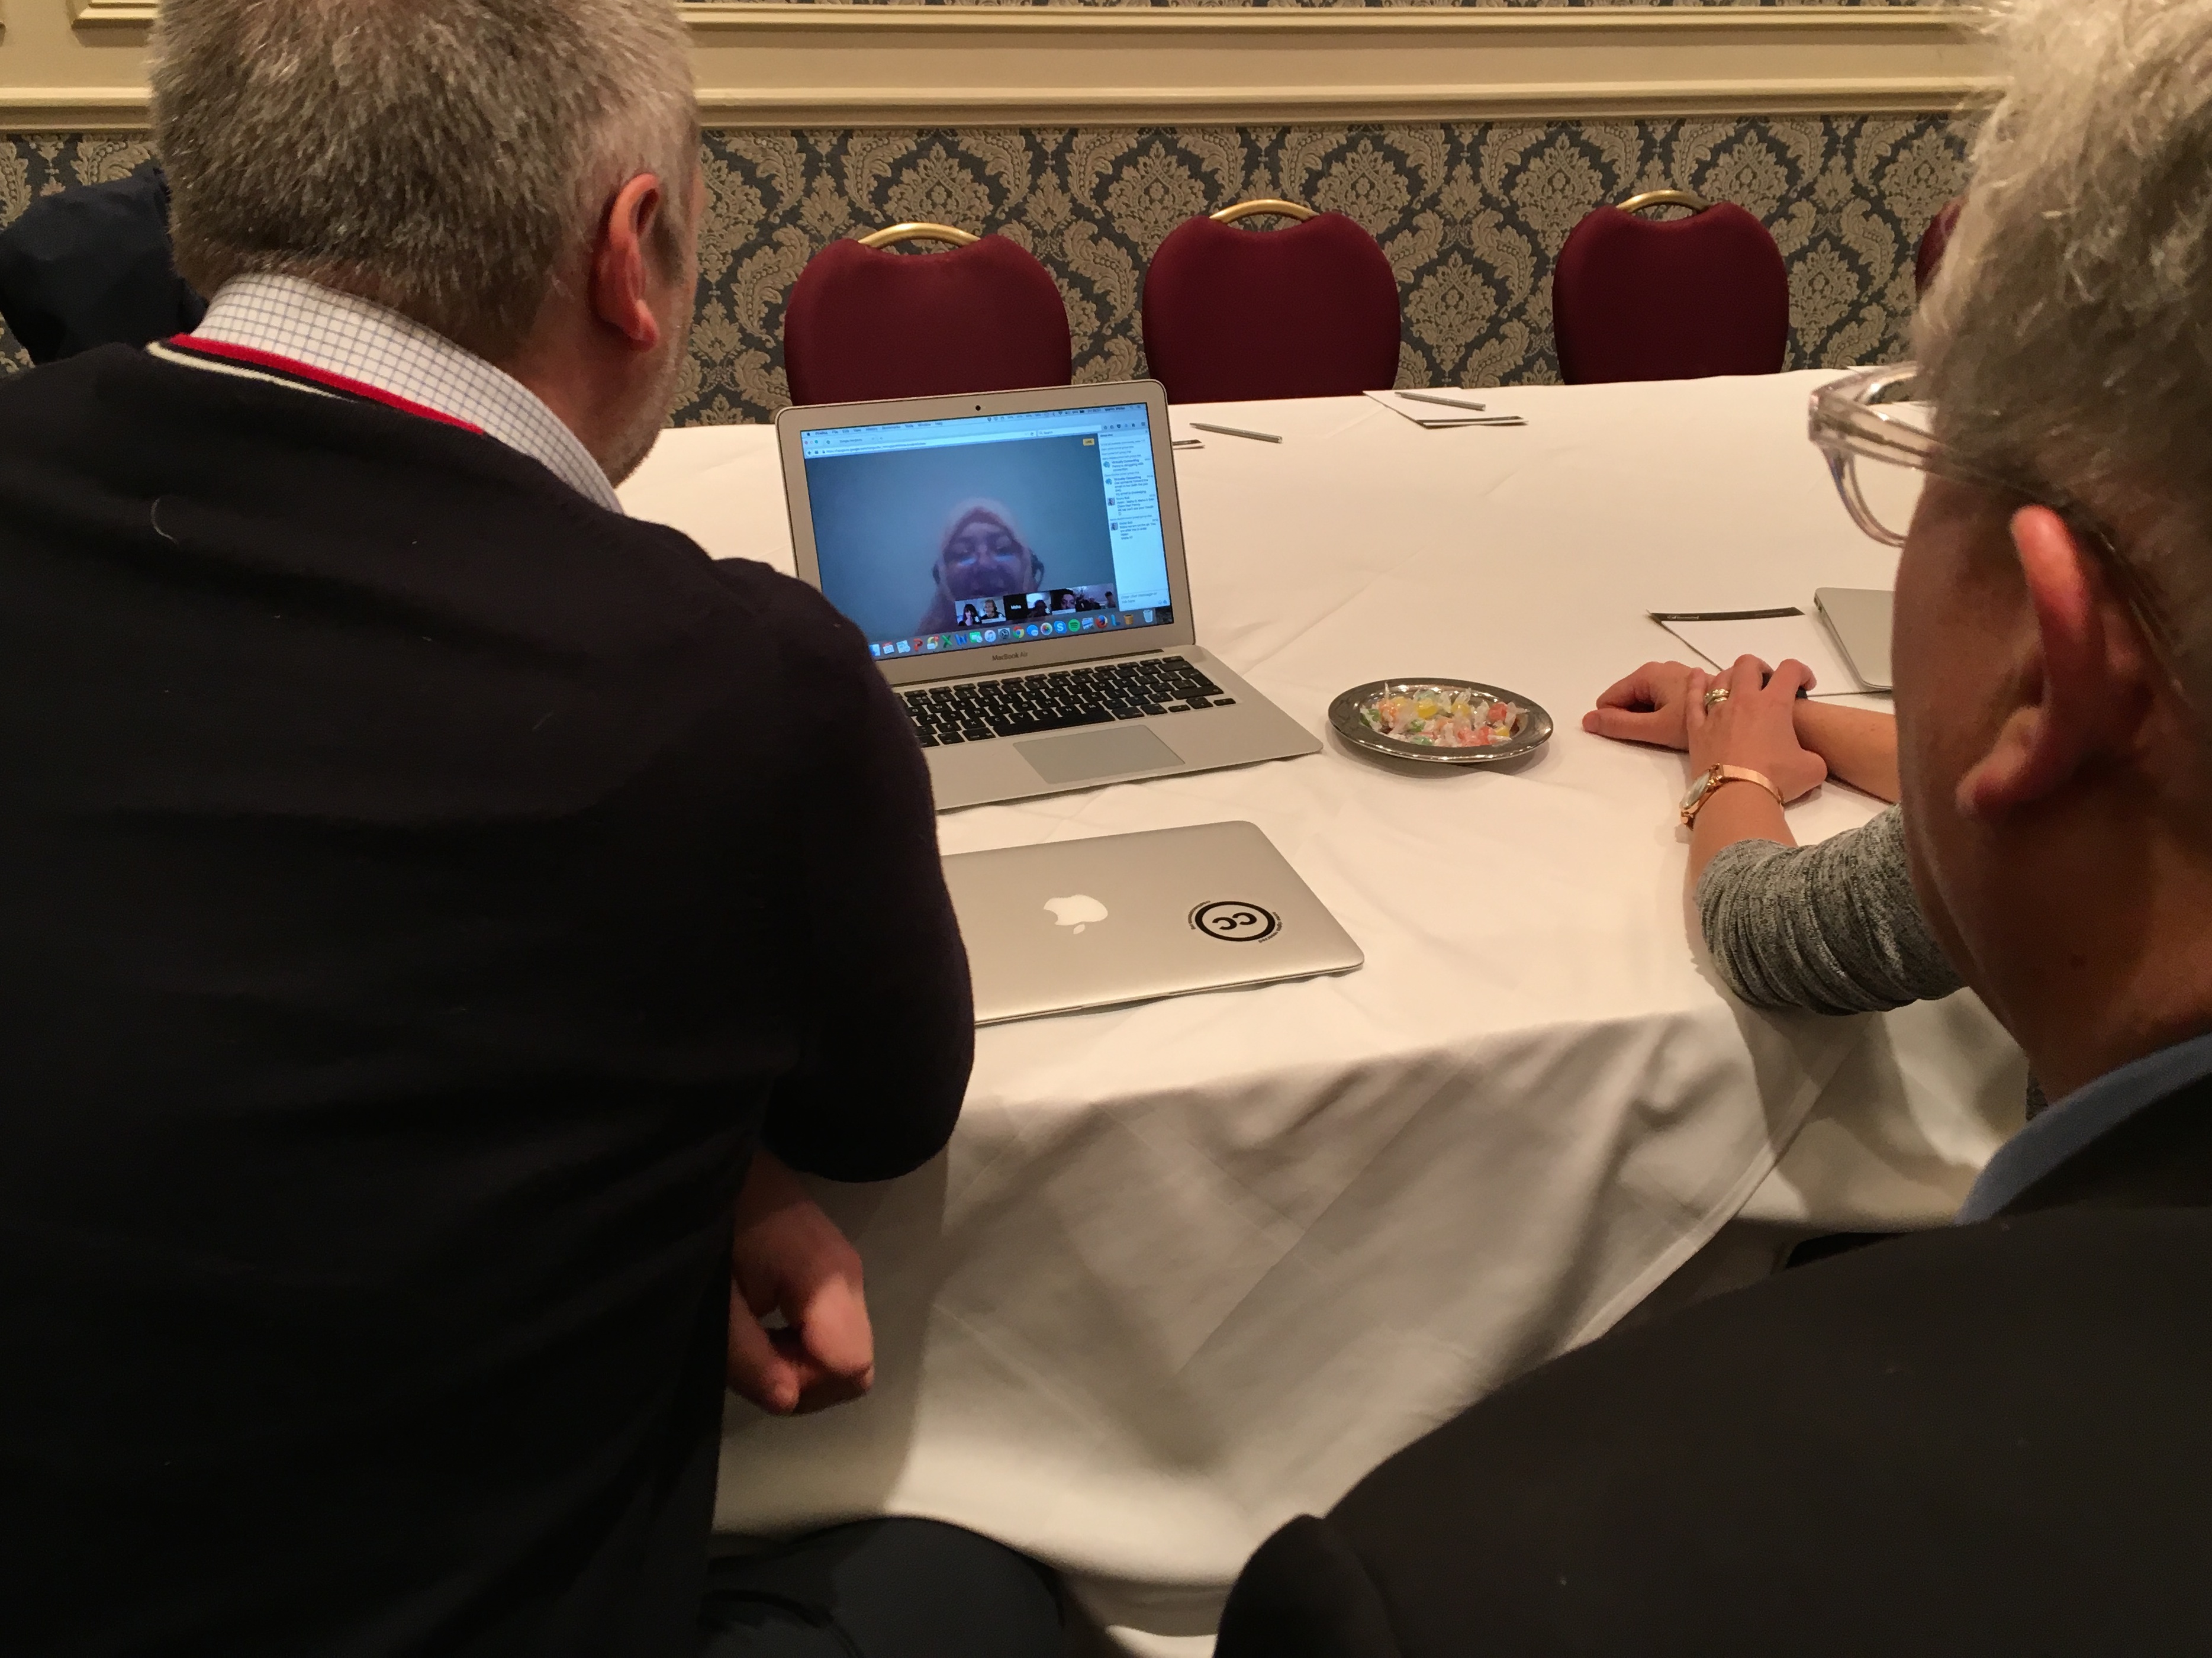
person, conversation, academic conference